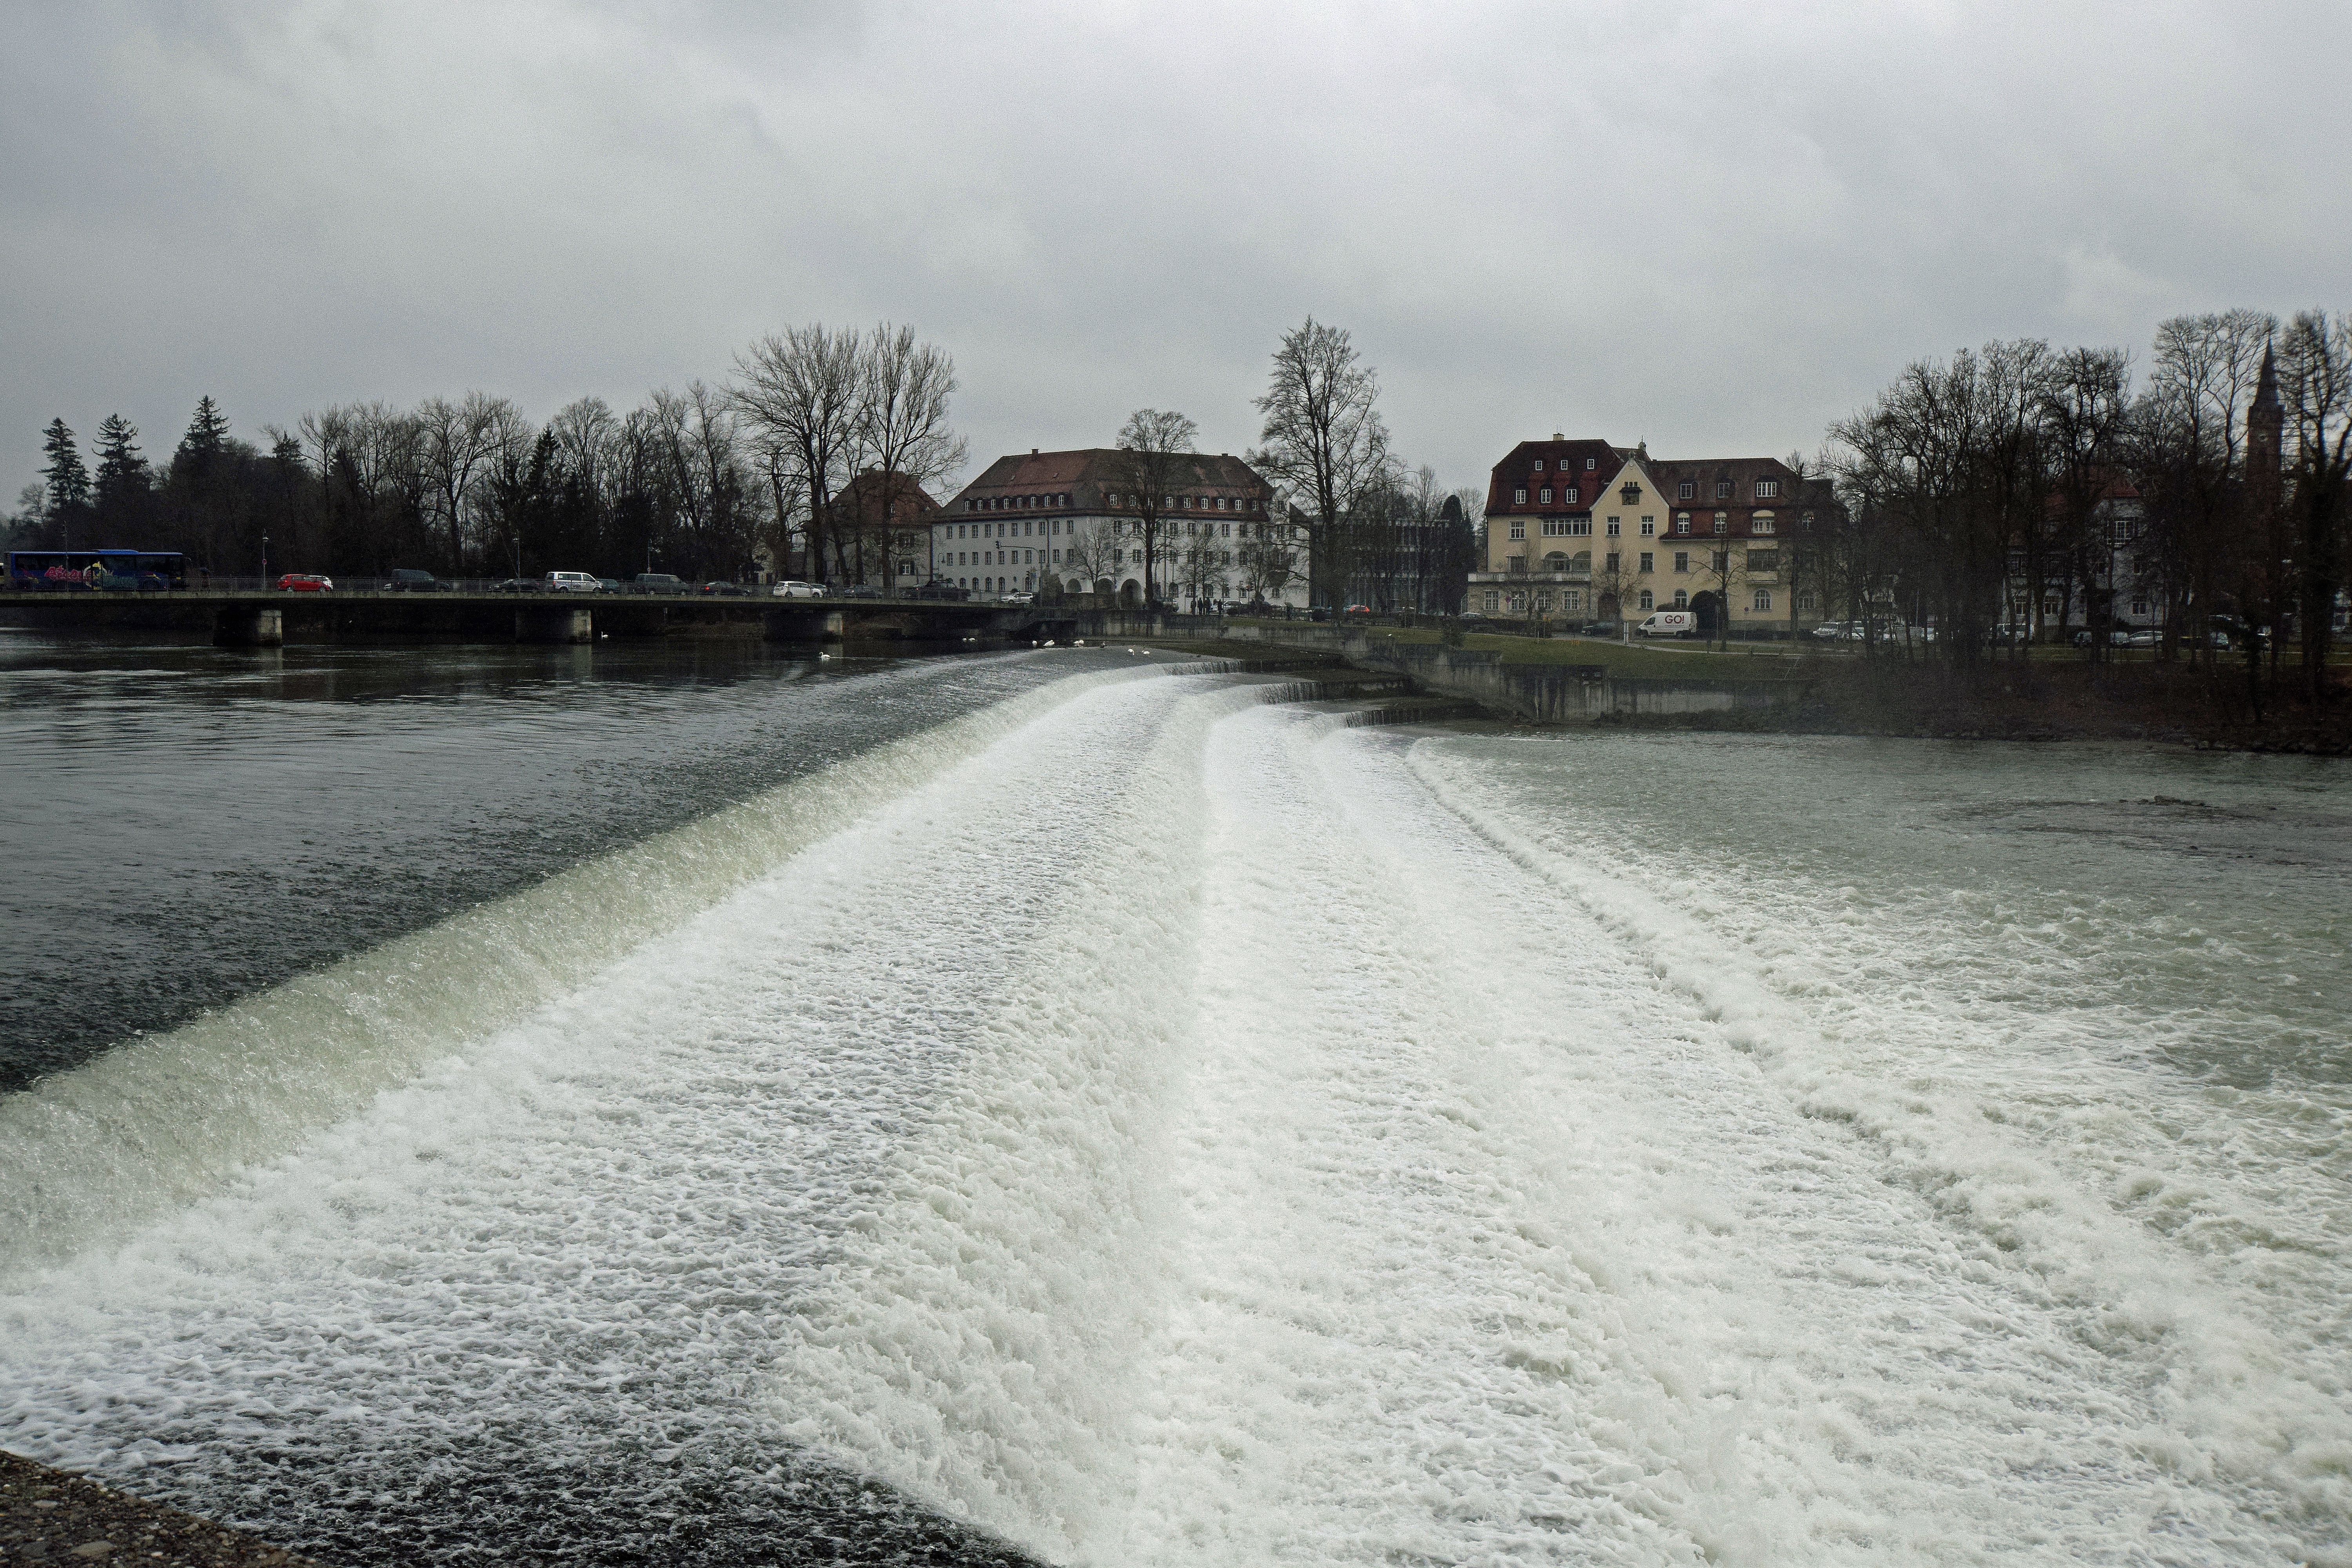
landscape, snow, winter, river, walkway, weather, season, waterway, bavaria, lech, freezing, landsberg am lech, lechwehr